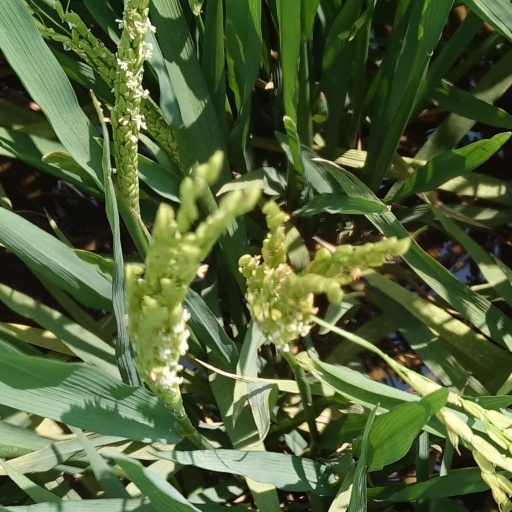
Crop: rice